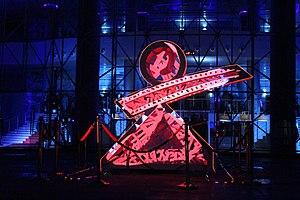
Les Journées cinématographiques de Carthage ou JCC sont un festival de cinéma qui se tient tous les deux ans à Tunis, capitale de la Tunisie, en alternance avec les Journées théâtrales de Carthage. Les JCC deviennent un festival annuel en 2015.